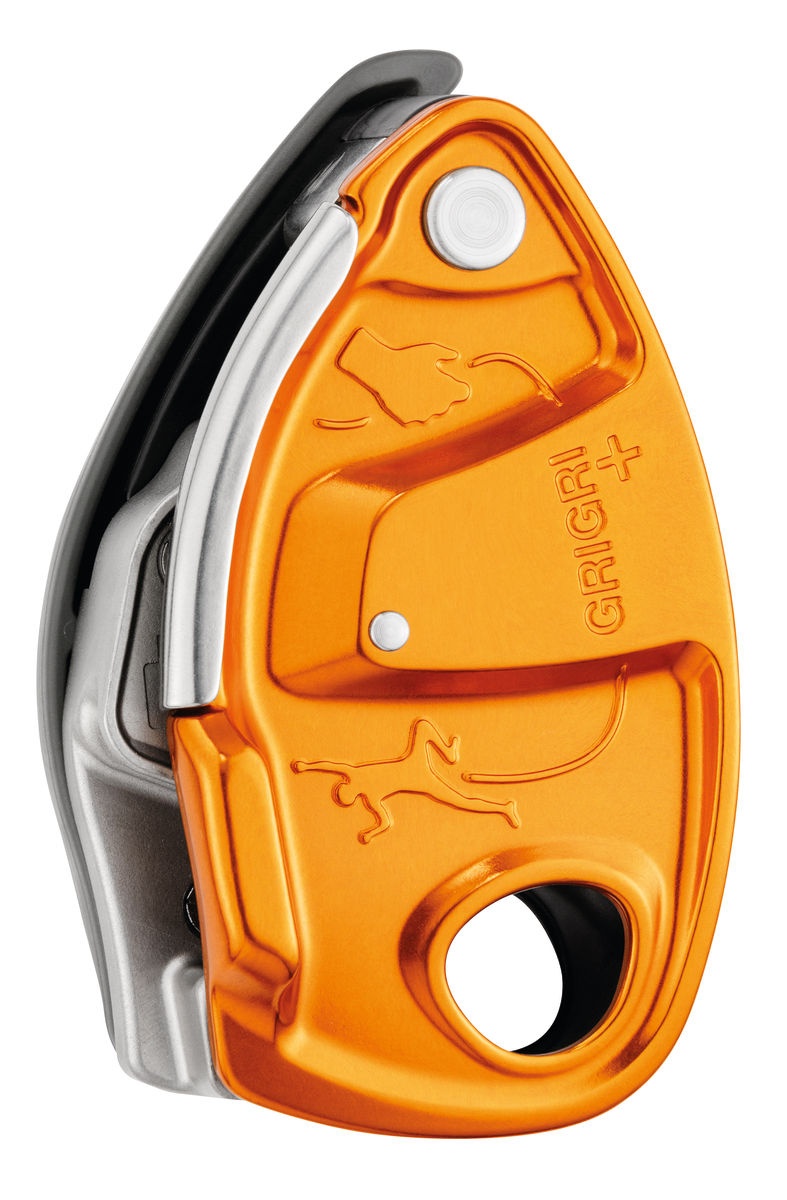
GriGri + Belay Device
Belay device with cam-assisted blocking and anti-panic handle, particularly suitable for learning and intensive use For the belayer that wants versatility! With an anti-panic handle that makes it particularly suited for learning, the GRIGRI + is a cam-assisted blocking device for climbing in the gym or outside. The selector knob allows the user to choose between two belay modes: top rope or lead climbing. Reinforced for intensive use, it can be used with single ropes from 8.5 to 11 mm. Tech Specs Weight: 200 g Rope compatibility: 8.5 to 11 mm single rope Material(s): Aluminum side plates, stainless steel friction plate, cam and wear plate, reinforced nylon handle Feeding slack and catching falls are accomplished using standard belay techniques, always keeping a hand on the brake side of the rope Cam-assisted blocking for a more comfortable belay: when the climber falls or weights the rope, it tightens, making the cam pivot to pinch and block the rope Cam-assisted blocking offers leeway for the brake-side hand position, regardless of the angle between the climber side and brake side of the ropes Rope installation diagram engraved on both the inside and outside of the device The ergonomic handle allows you to easily unblock the rope and lower someone Progressive control of rope feed provides a smooth and comfortable descent 3:1 mechanical advantage of the handled camming mechanism helps control rope feed on small-diameter ropes and requires less effort on the handle for large-diameter ropes Anti-panic handle: if the user pulls too hard on the handle, the anti-panic function engages The lockable selector knob allows you to choose either top rope or lead belay mode; top rope belay mode makes taking in slack easier and belaying more comfortable Compatible with 8.5 to 11 mm dynamic single ropes and optimized for those 8.9 to 10.5 mm Stainless steel wear plate provides great durability for intensive use
Brand: Petzl
Category: Sporting Goods > Outdoor Recreation > Climbing > Belay Devices > Tubular Belay Devices